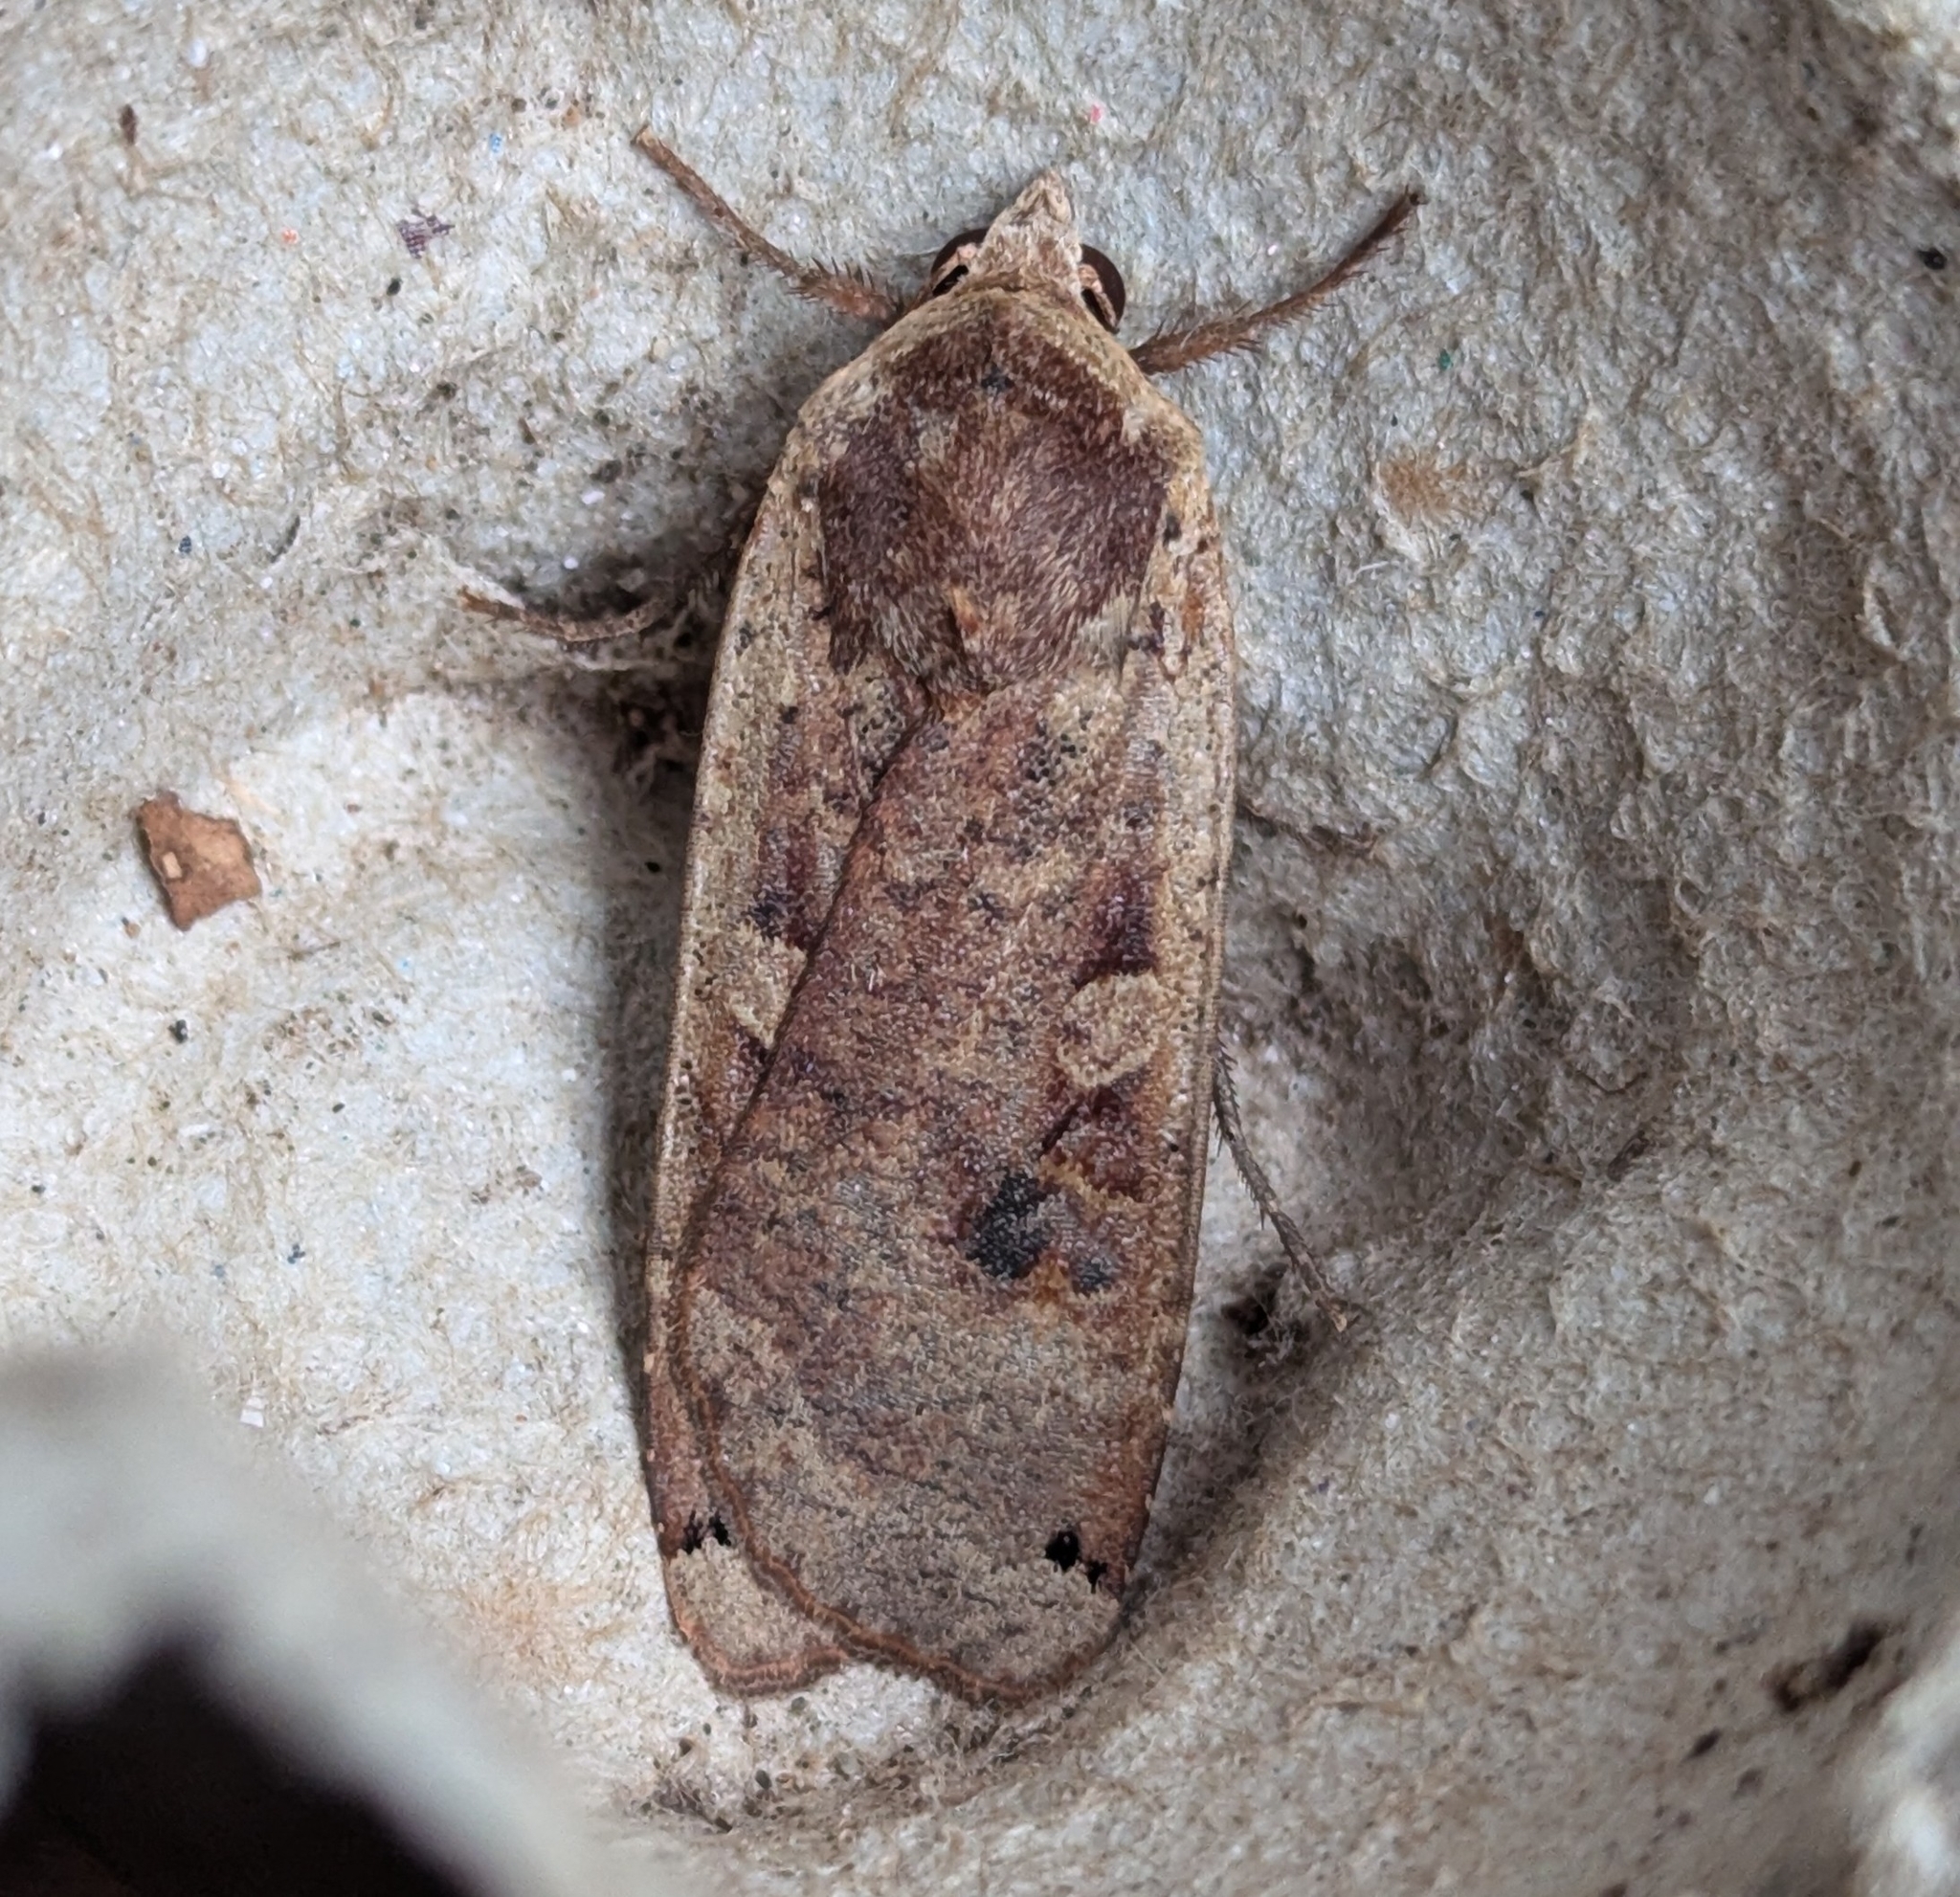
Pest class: cutworms